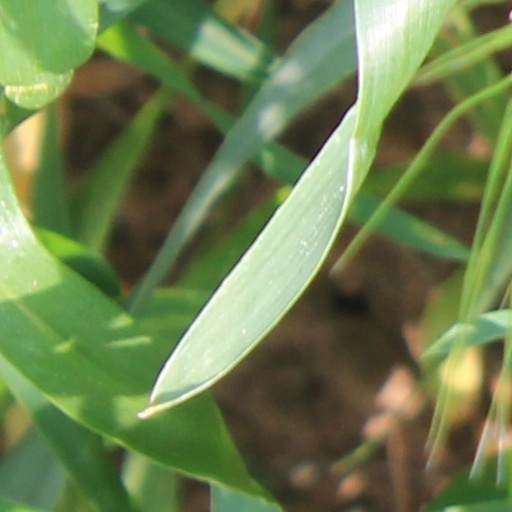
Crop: wheat